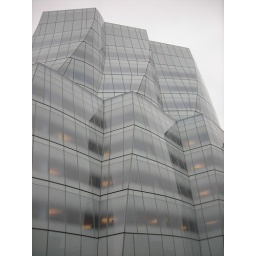
cool modern building on the West Side highway in Manhattan